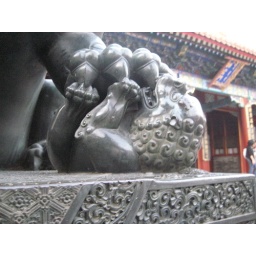
if the lion has a baby under it's paw it is a girl lion.